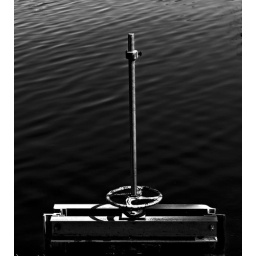
control valve for the lake's water system, in black and white.